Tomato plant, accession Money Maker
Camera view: horizontal (90 deg, fisheye); turntable rotation: 120 degrees
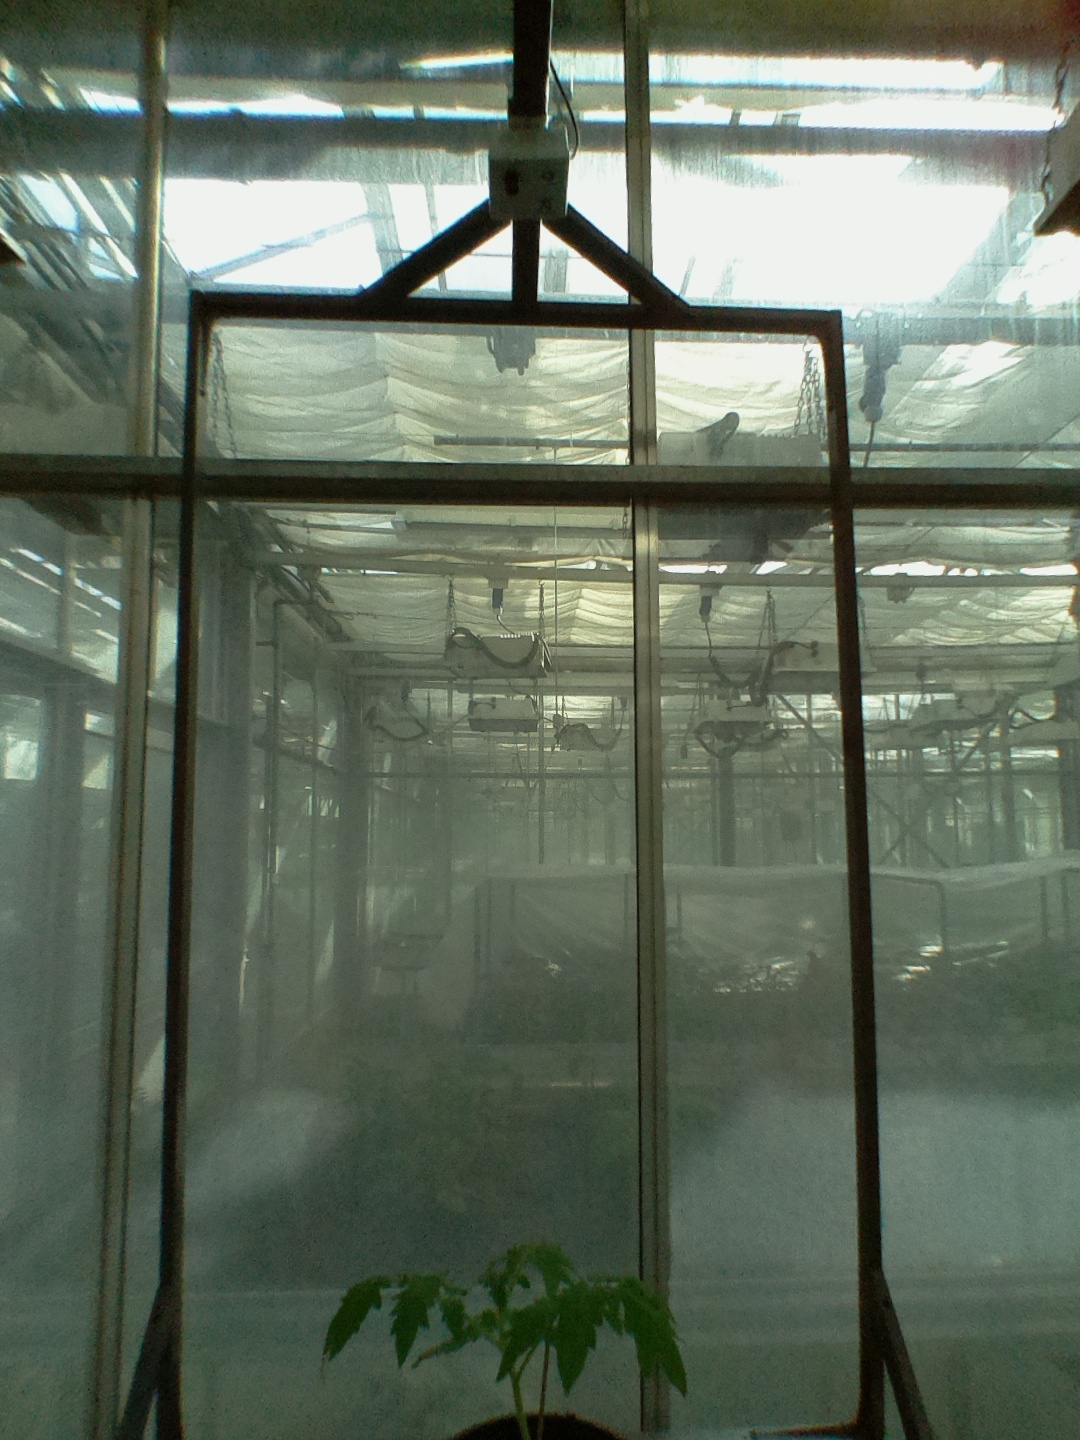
BBCH growth stage 13: 6 of true leaves visible